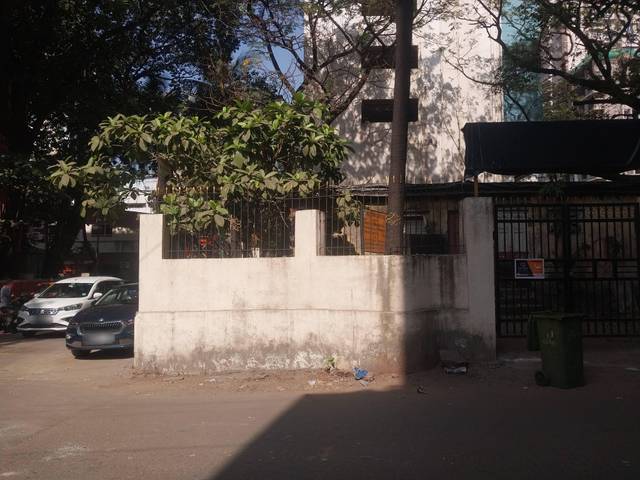
Region: India
Coordinates: 19.16, 72.846